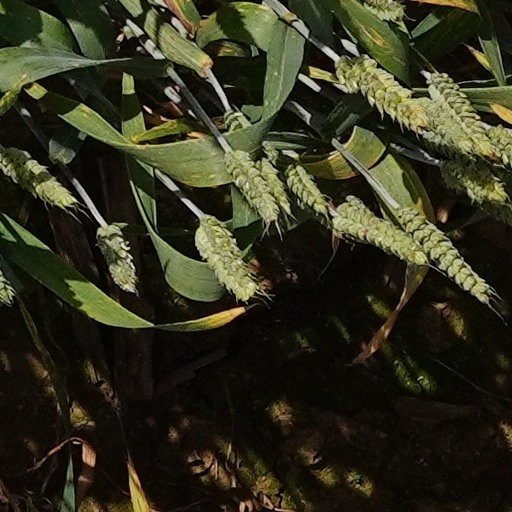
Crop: wheat